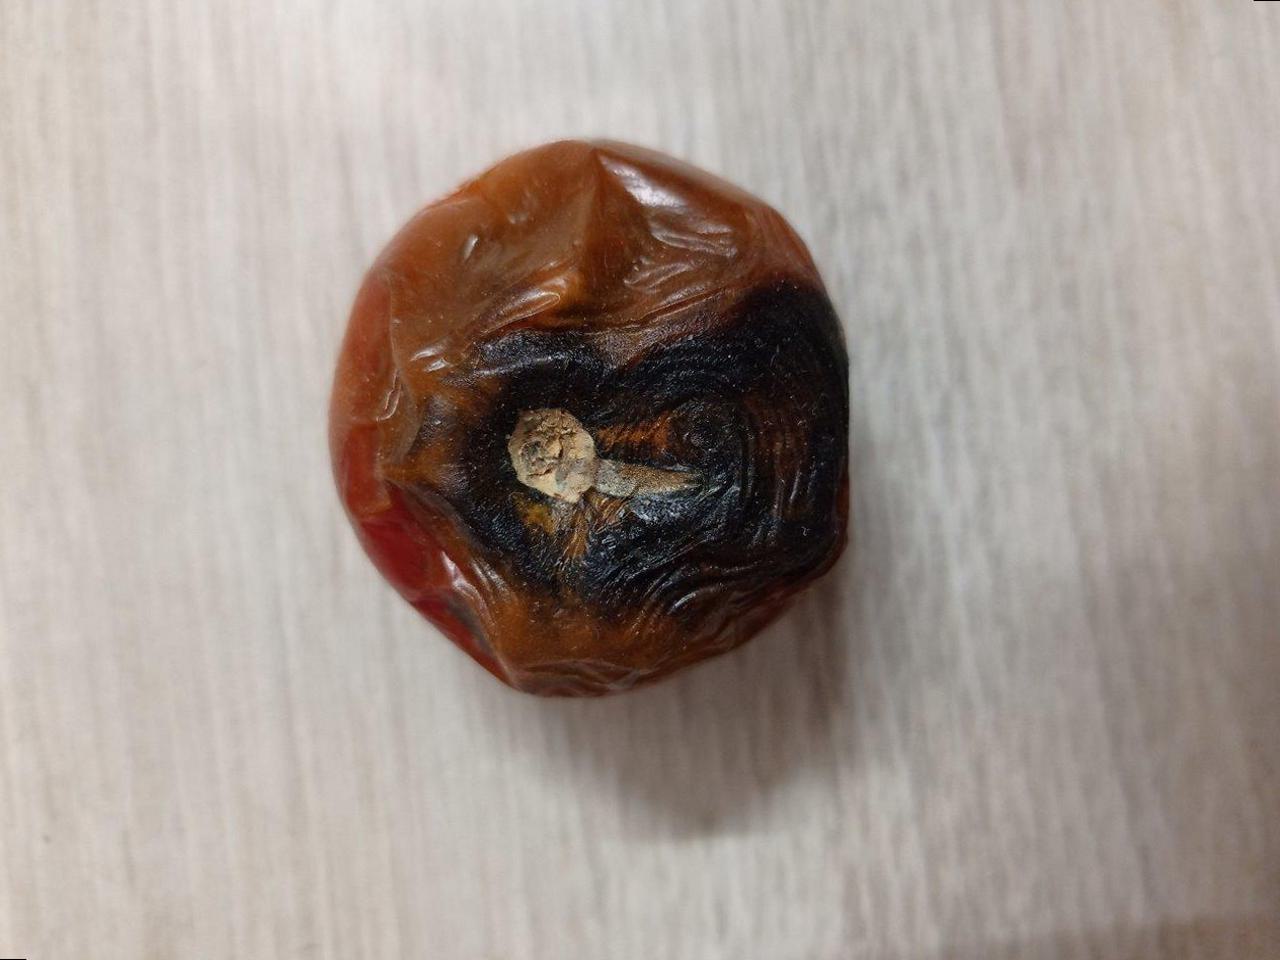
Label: Rotten